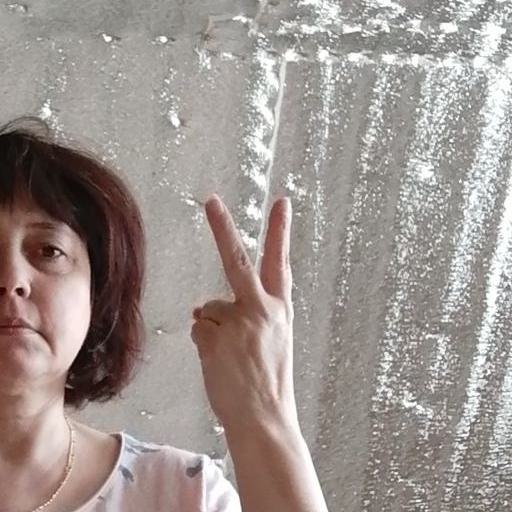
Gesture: peace_inverted